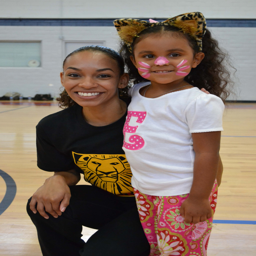
person poses with a dancer